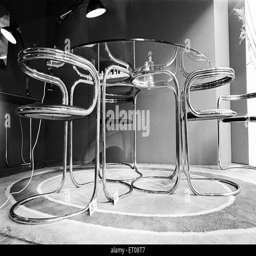
furniture in the shop window of department store .